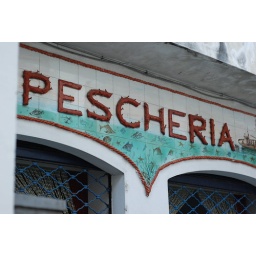
A fish market in Amalfi